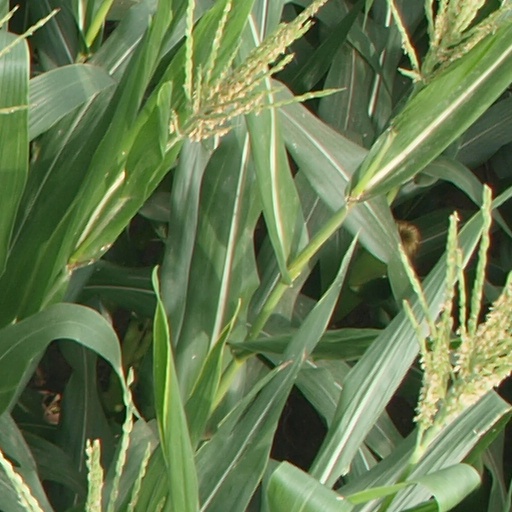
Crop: maize; corn